Shirou Emiya

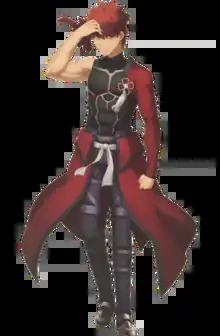
An image with the main protagonist of "Fate/stay night"

Shirou has appeared in the anime and manga versions of "Fate/stay night", the film "" (2010), and the "" films. Scenes from the original visual novel that show Shirou having sexual intercourse with the heroines are commonly censored. The "Unlimited Blade Works" anime series added a new scene where a person is seen walking in Archer's dimension following the final credits. This generated many questions from fans in regards to Shirou's destiny but Kinoko Nasu remained ambiguous about whether that person was Shirou or not.